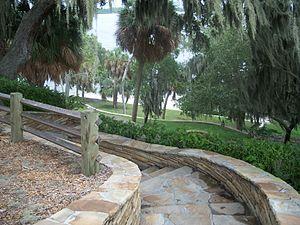
Les National Historic Landmarks de Floride sont les sites historiques d'intérêt national de l'État de Floride au sud-est des États-Unis.